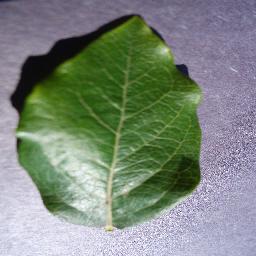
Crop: blueberry
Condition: healthy